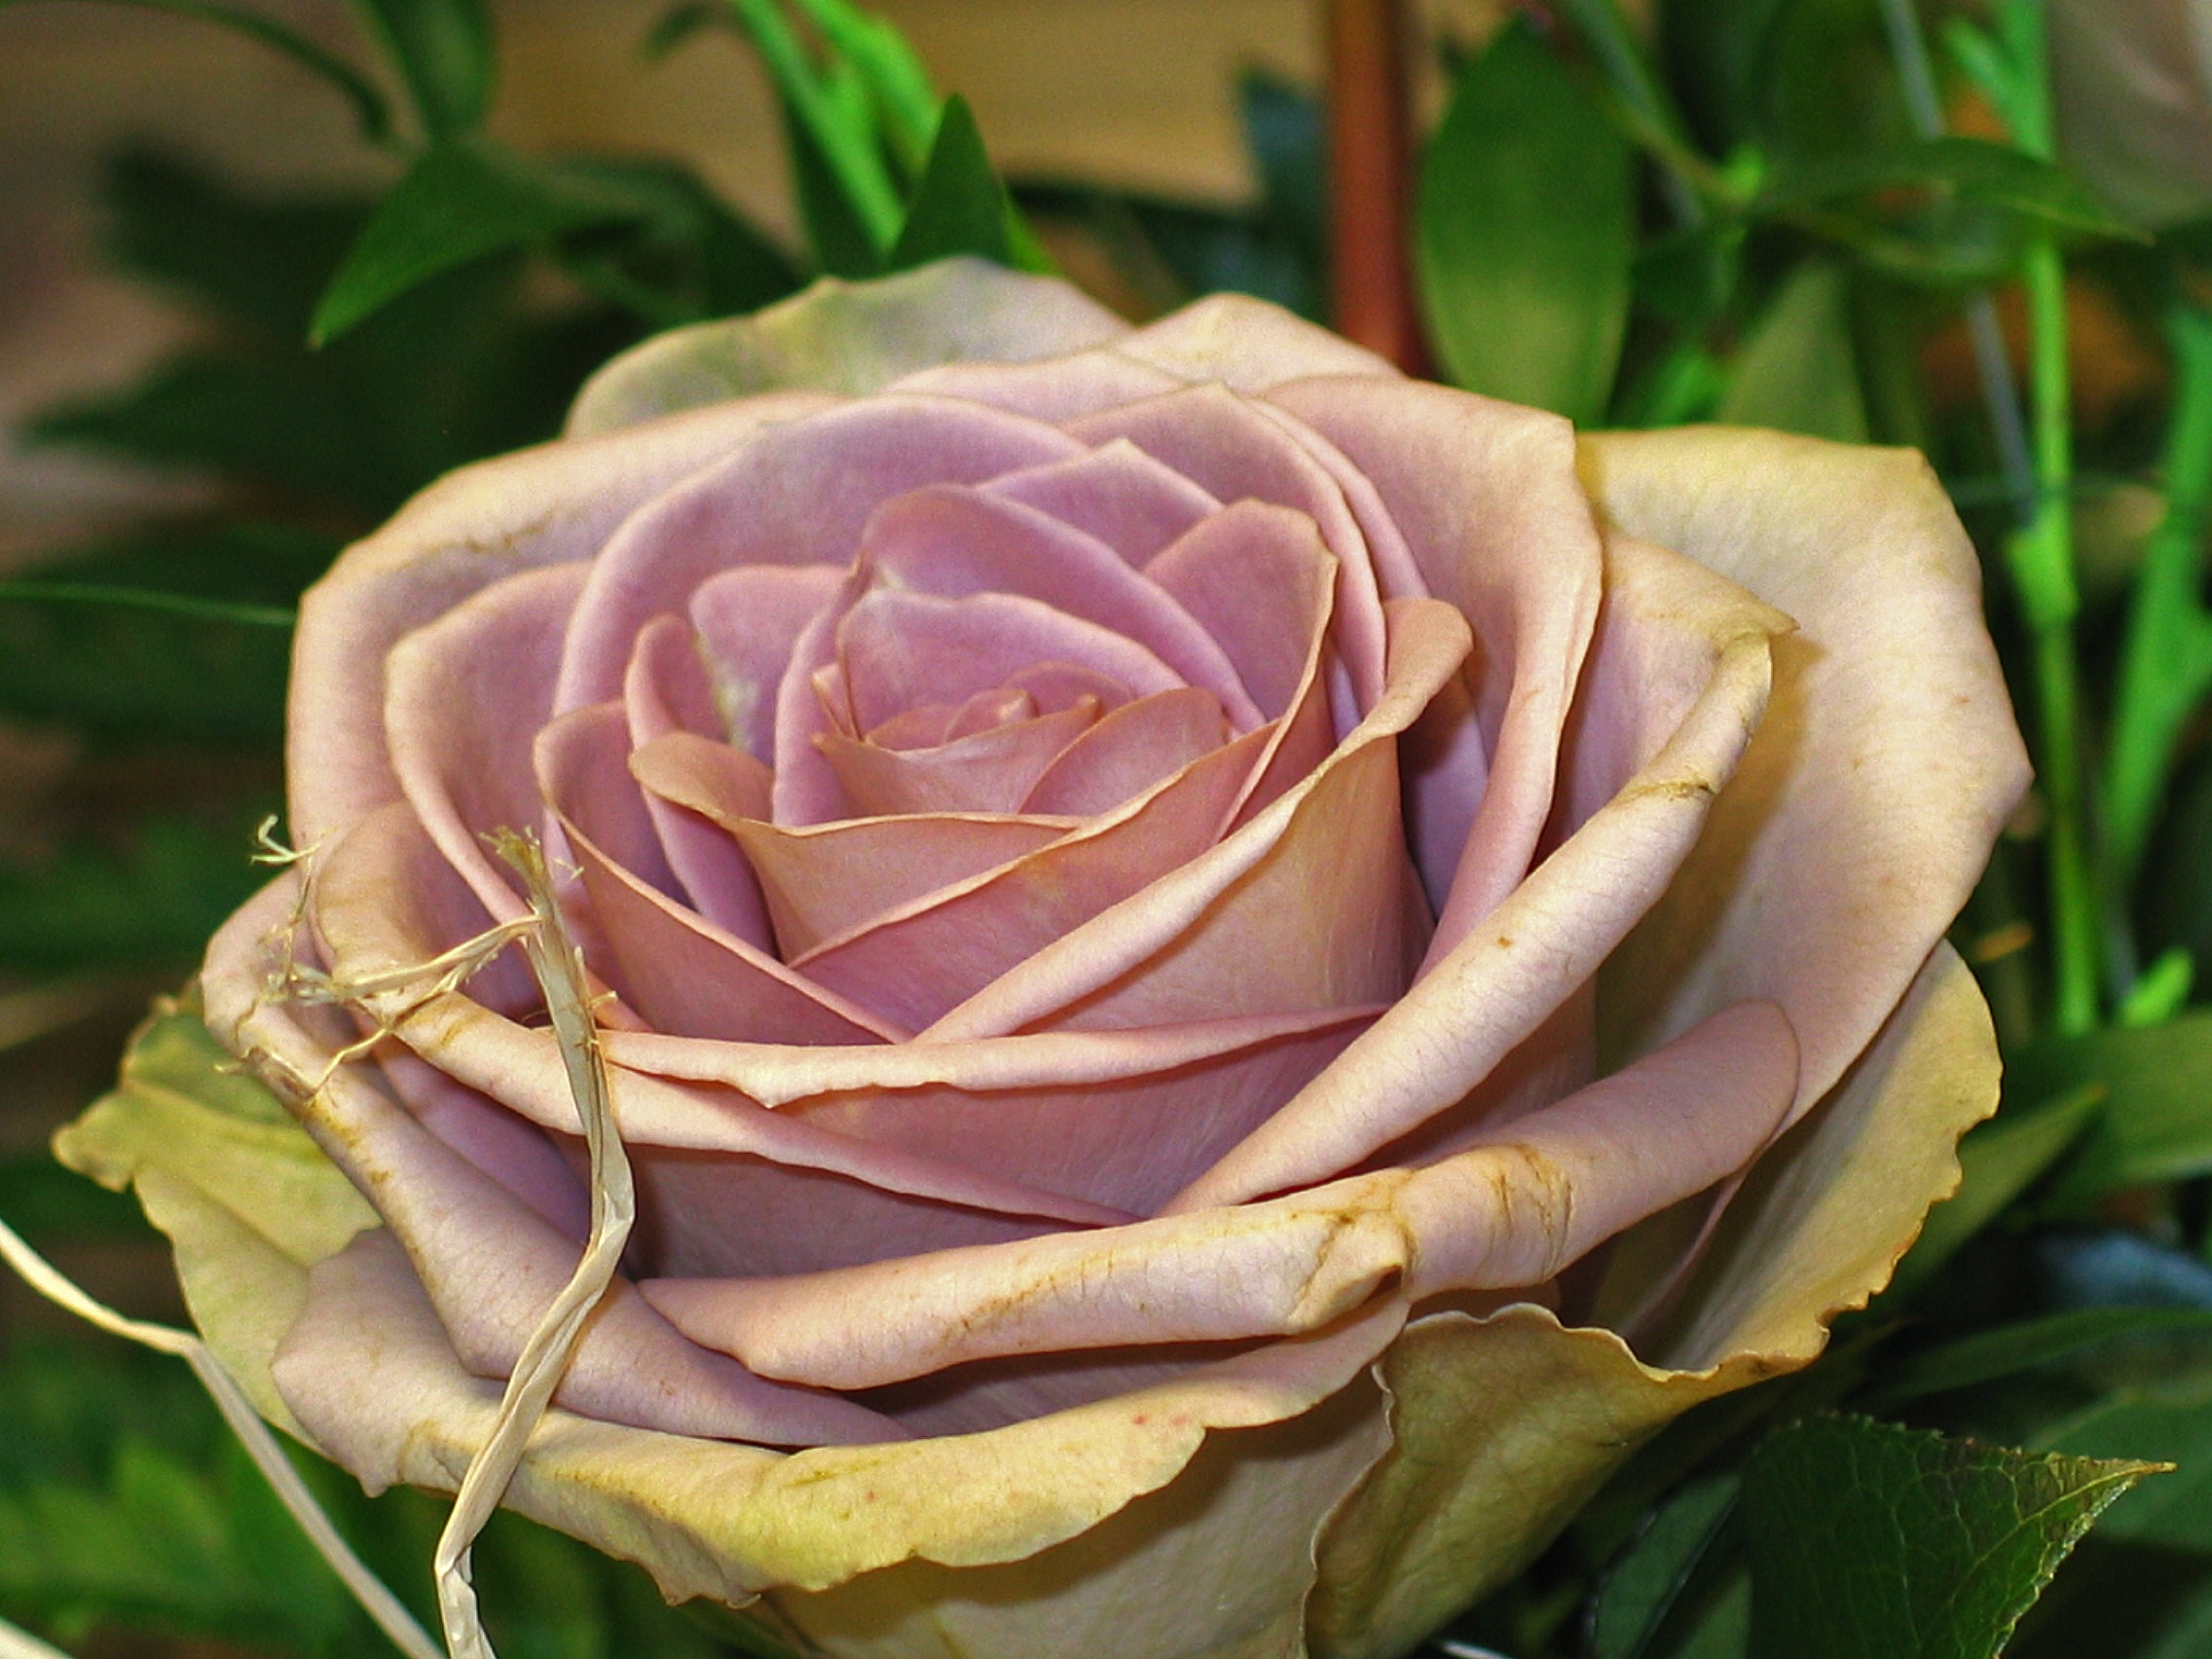
plant, flower, petal, celebration, love, bouquet, gift, rose, decoration, symbol, romance, romantic, colorful, pink, wedding, flora, bride and groom, wedding day, flowers, top view, roses, festival, happy, relationship, joy, beautiful, wedding bouquet, bound, birthday, luck, connectedness, greeting, bouquet of roses, strauss, floristry, congratulate, congratulations, give, birthday table, floribunda, feelings, marry, rose bloom, macro photography, valentine's day, festivity, pink petals, loyalty, bridal bouquet, flowering plant, garden roses, rose family, feast day, plant stem, land plant, rosa centifolia, rose order